Afrikaners

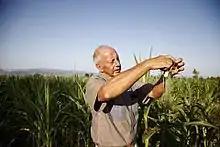
Afrikaner farmer in Georgia, Caucasus region, 2011

In 2006 some 350,000 Afrikaners were classified as poor, with some research claiming that up to 150,000 were struggling to survive.